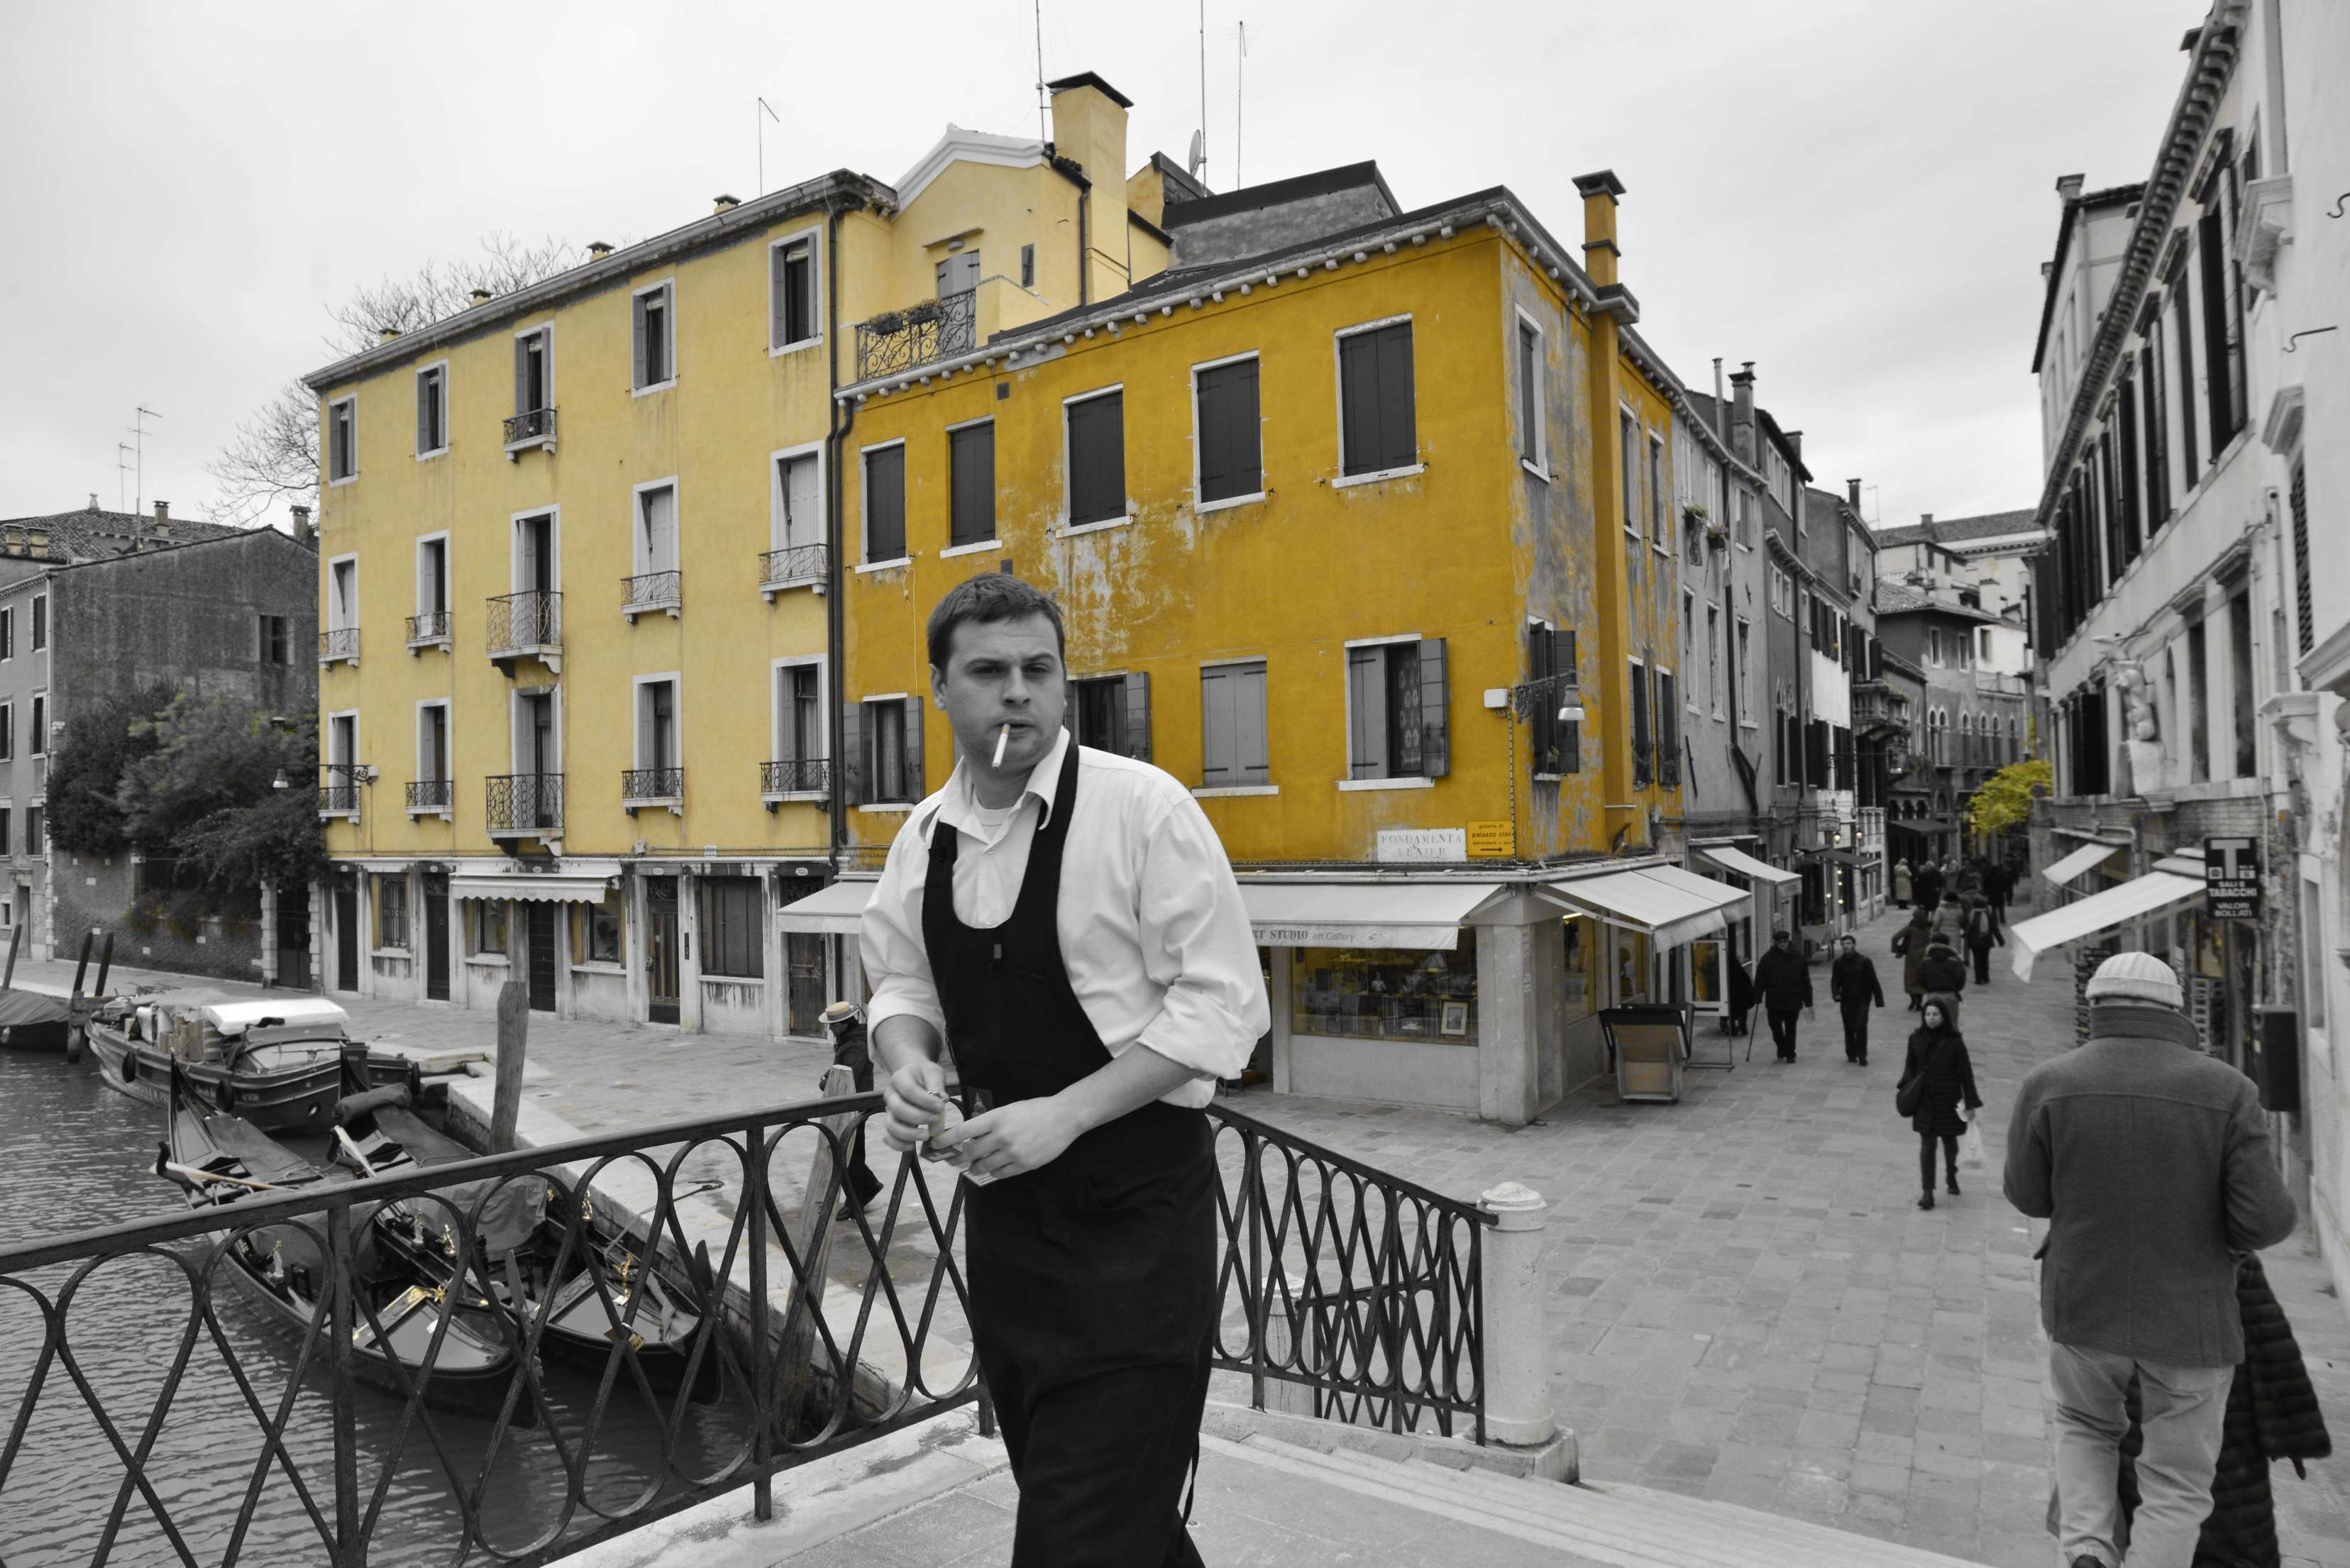
pedestrian, snow, winter, road, bridge, street, town, italy, venice, waterway, infrastructure, venezia, town square, neighbourhood, bowever, urban area, human settlement